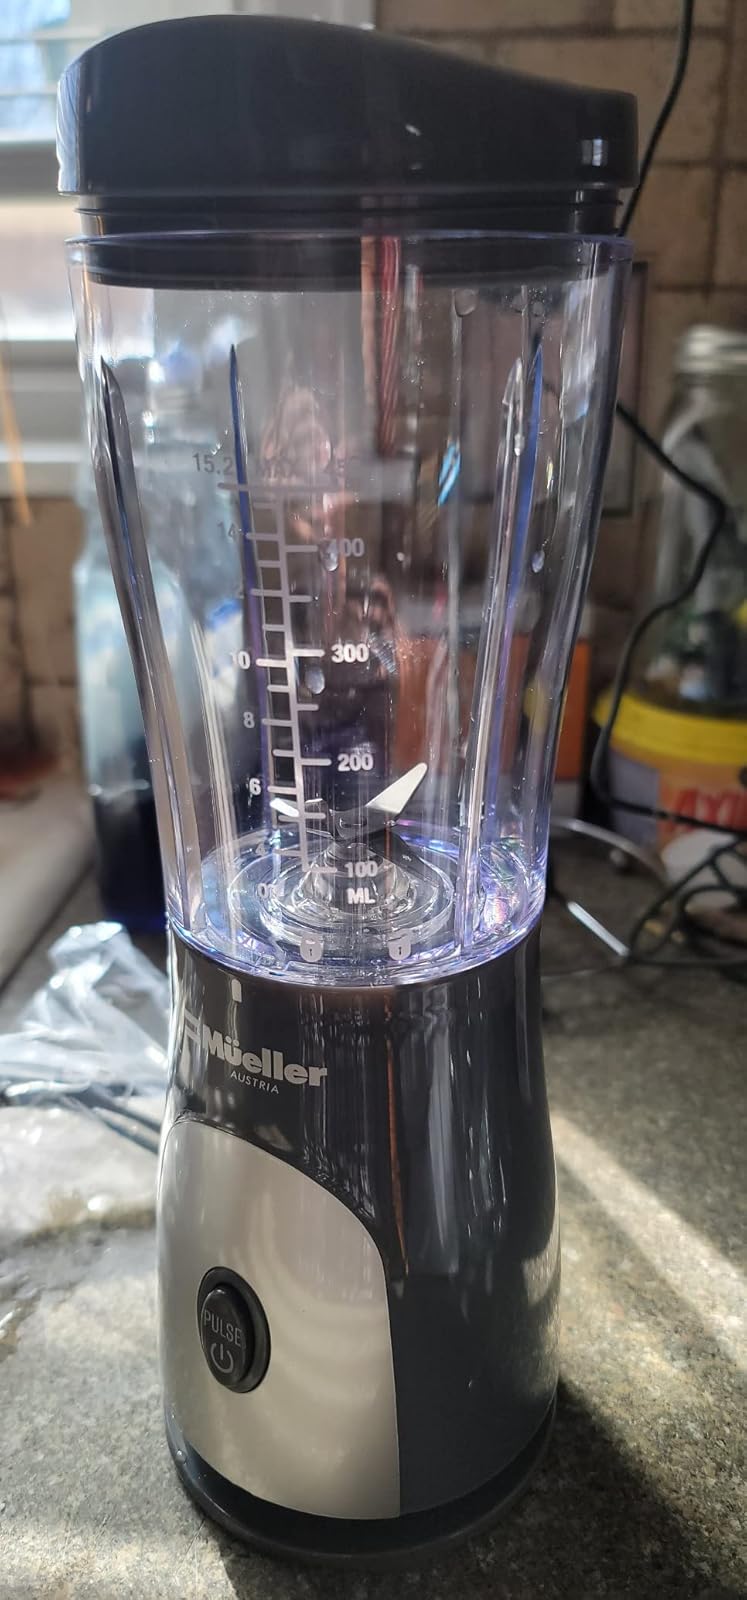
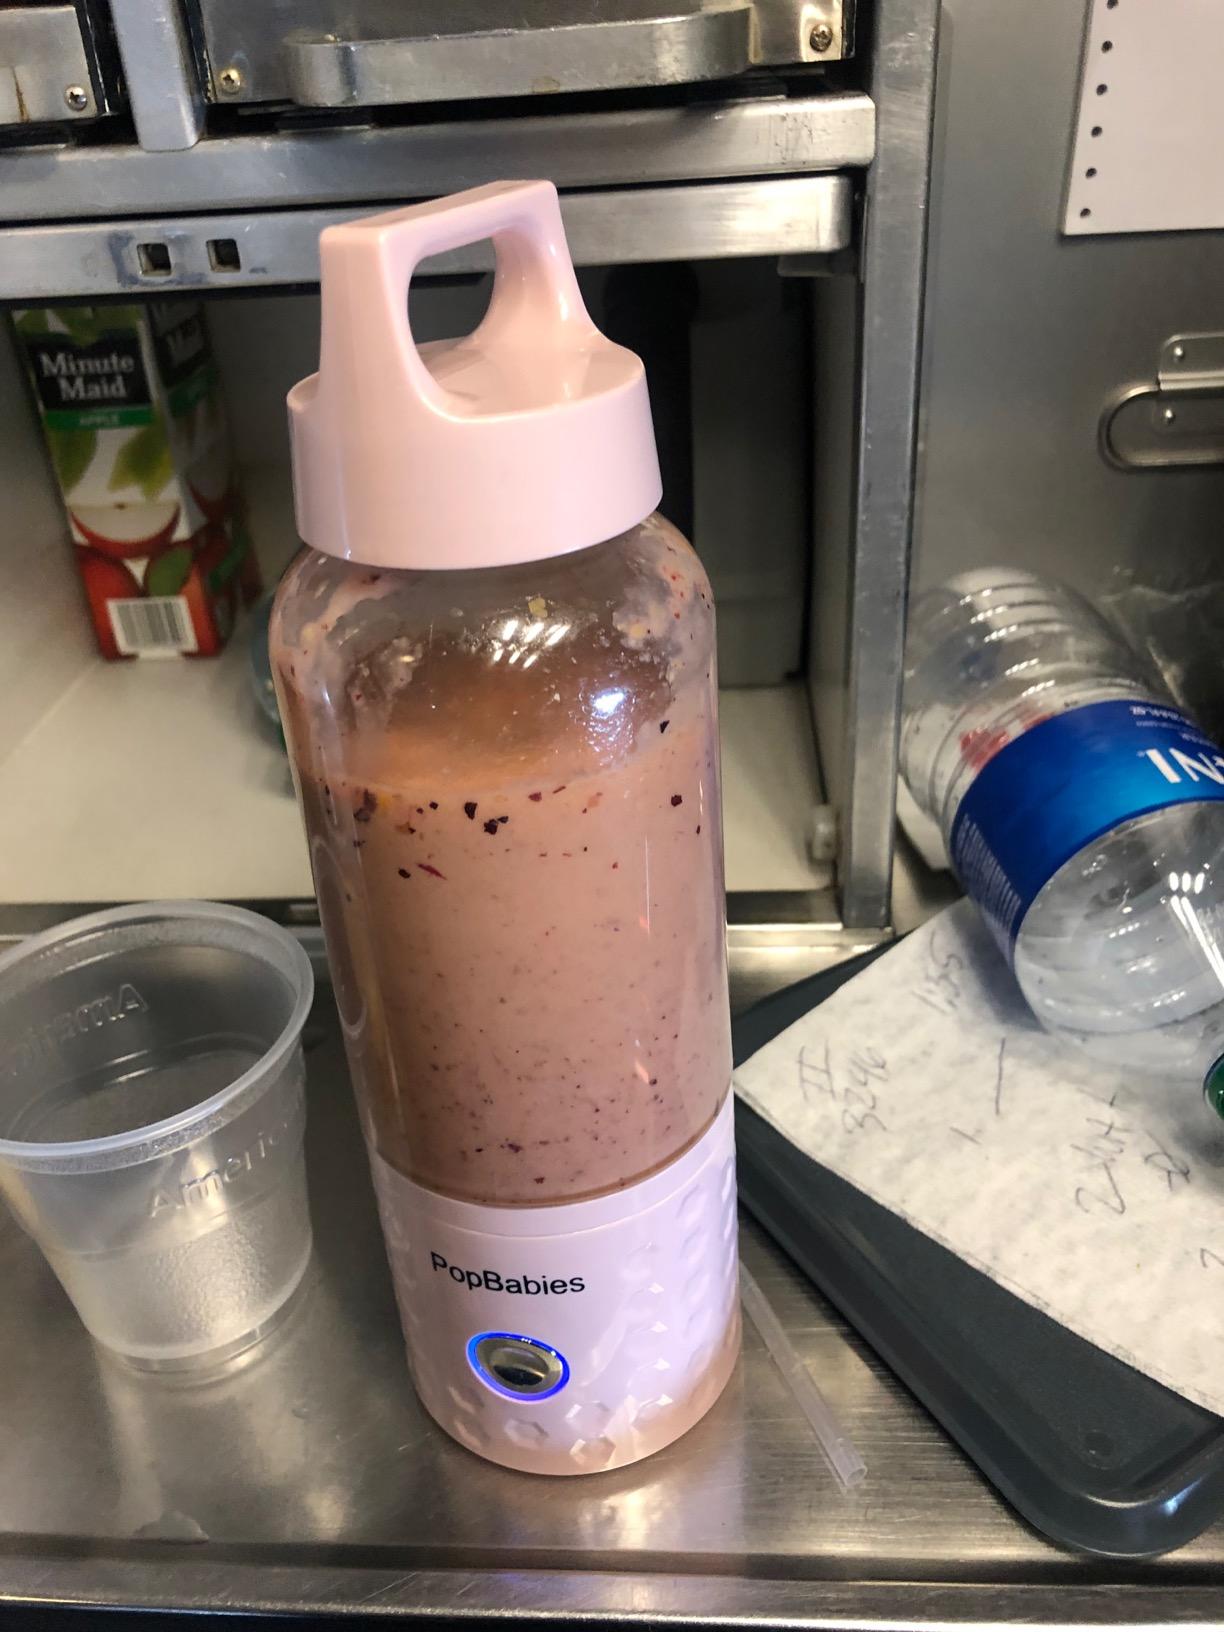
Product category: items_blender
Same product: no